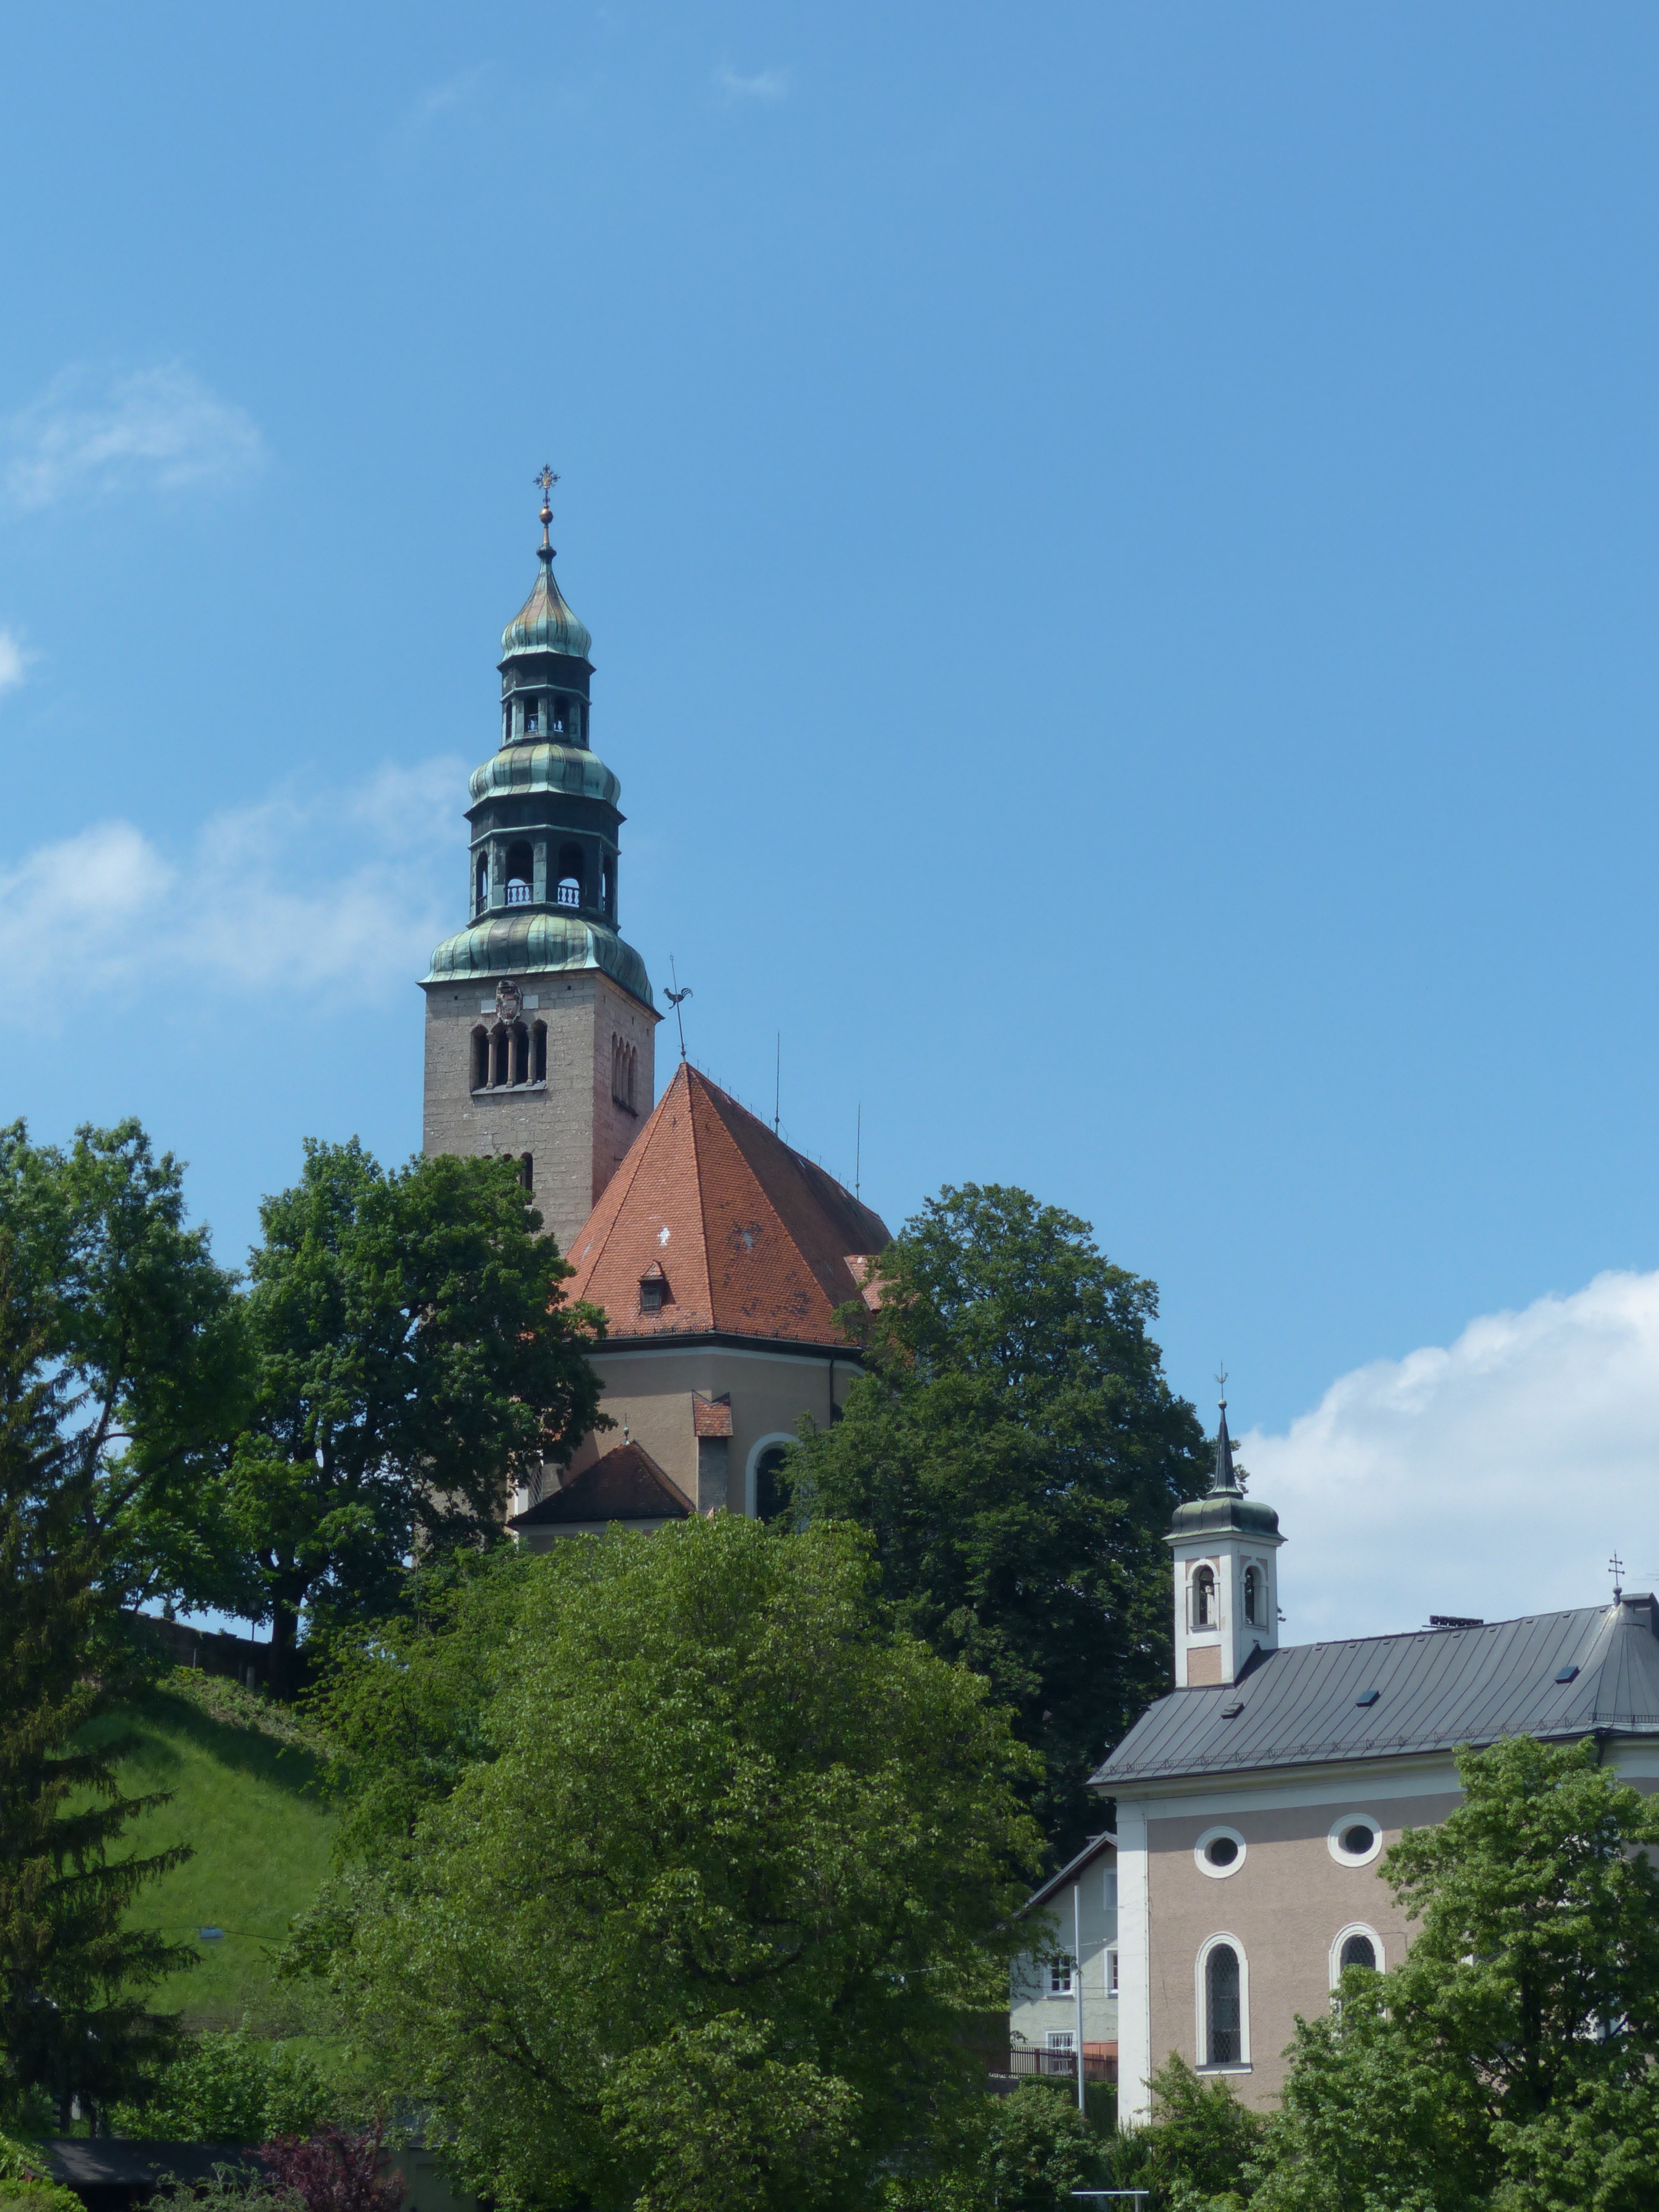
town, building, chateau, tower, suburban, landmark, church, place of worship, bell tower, spire, steeple, monastery, salzburg, house of worship, m nchberg, historic preservation, parish church, unesco world heritage, roman catholic, m lln, m llner church, parish church m lln, st augustine's church